Stevens Point, Wisconsin

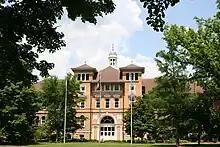
Old Main, University of Wisconsin–Stevens Point

The Stevens Point Area Public School District serves the city, as do the Pacelli Catholic Schools and Point of Discovery School.